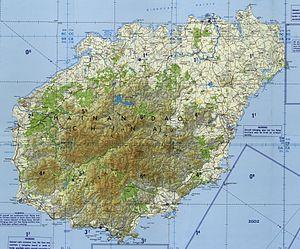
Hainan est une île tropicale au sud de la Chine. Hainan est une province au sud de la République populaire de Chine dont le chef-lieu est Haikou. La population de l'île, dont la superficie est de 35 354 km², atteint 9,2 millions habitants fin 2016 dont une minorité significative de Li, les occupants originels de Hainan. Il s'agit de la plus petite province du pays. Le gouvernement chinois a rattaché à cette province les petites îles de mer de Chine méridionale dont elle revendique la souveraineté.